Ben Reeves

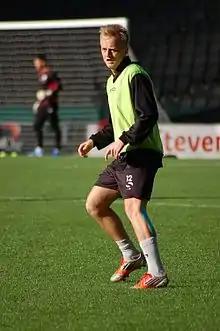
Reeves training with Milton Keynes Dons in 2013

Benjamin Neil Reeves (born 19 November 1991) is a professional football coach and former player who is an Under-21s support player at club Southampton. Born in England, he has been capped twice for the Northern Ireland national team.